Alamo, California

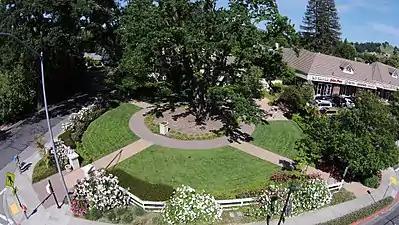
Aerial view of Andrew Young park

Eventually orchards and vineyards spread across the area. Almonds, walnuts, pears, grapes and other fruit thrived in the temperate climate. In 1873, Alamo pioneer Myron Hall grafted Persian cuttings to native walnut trees and helped start the prosperous walnut industry in Contra Costa County. This "mother tree" was tended for over 100 years.